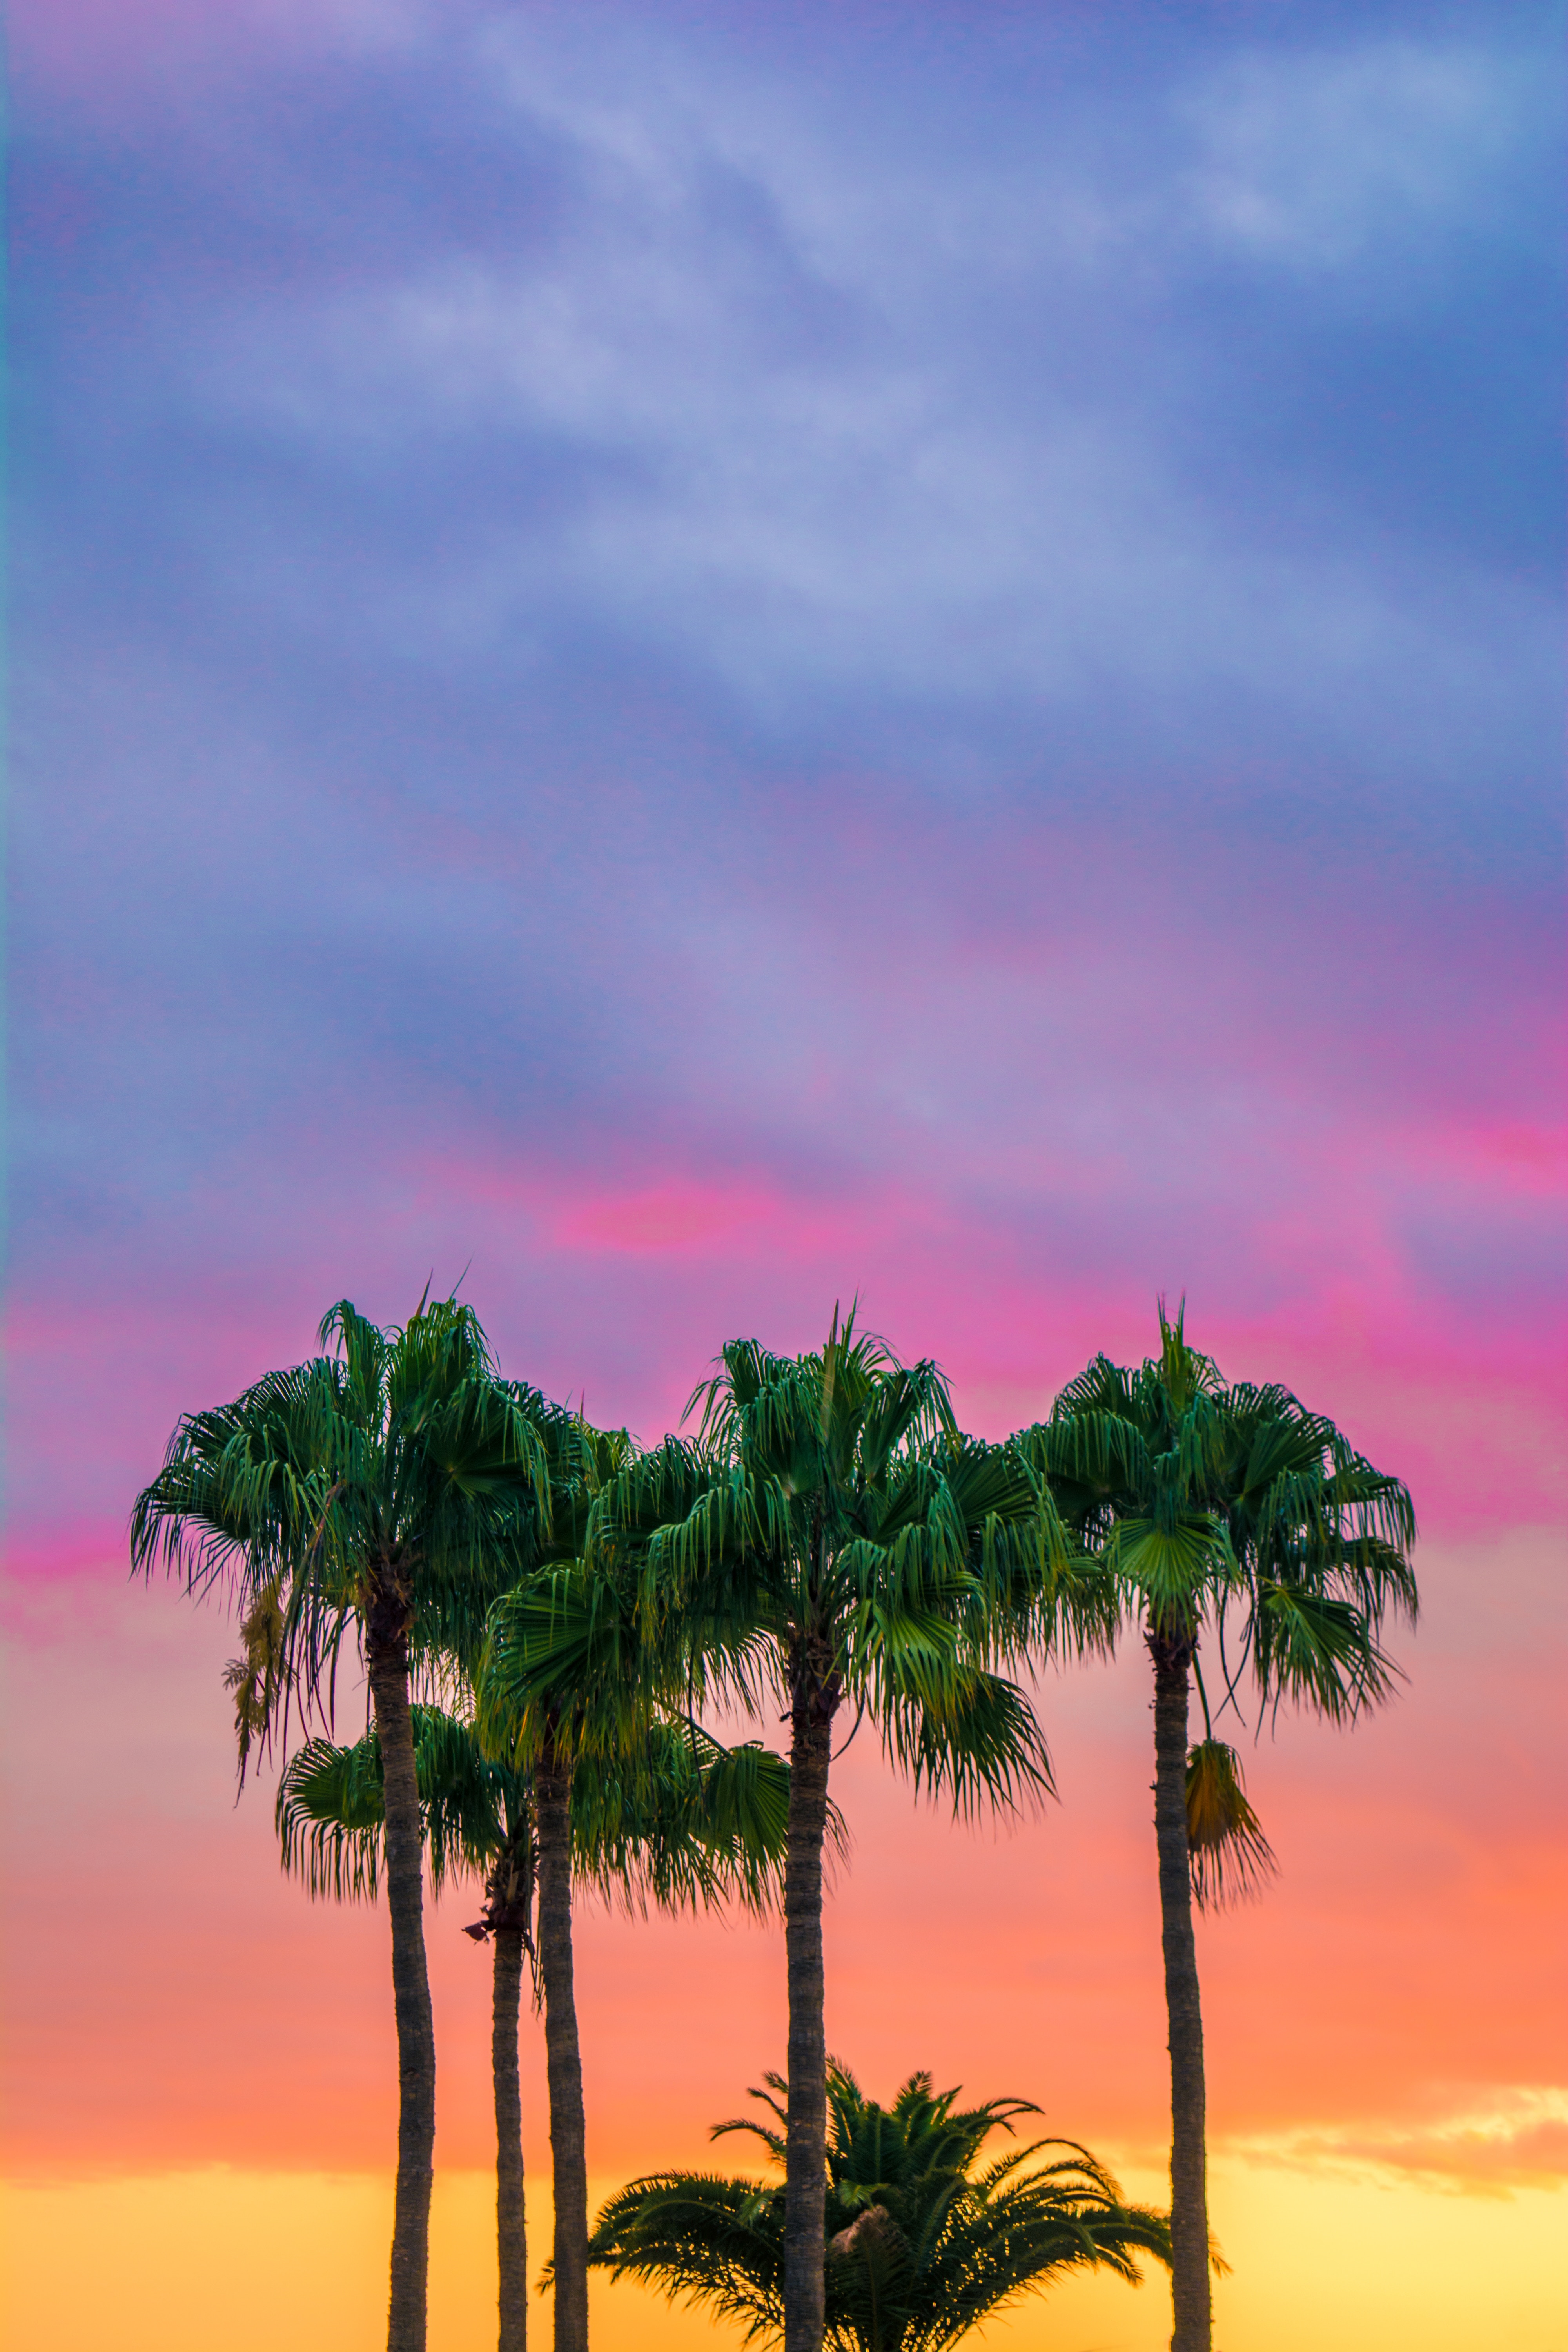
landscape, tree, horizon, cloud, plant, sky, sunrise, sunset, palm tree, morning, dawn, dusk, evening, colourful, colorful, savanna, cool image, cool photo, palm trees, tropics, afterglow, date palm, computer wallpaper, arecales, borassus flabellifer